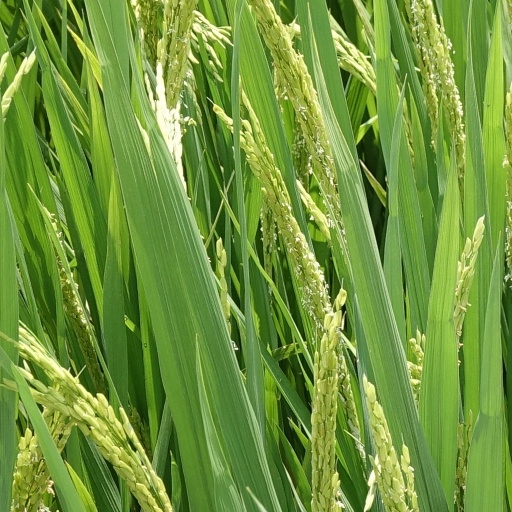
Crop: rice